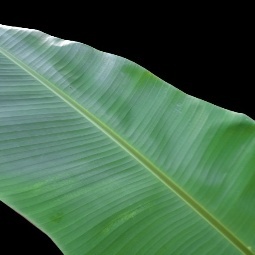
Label: Healthy